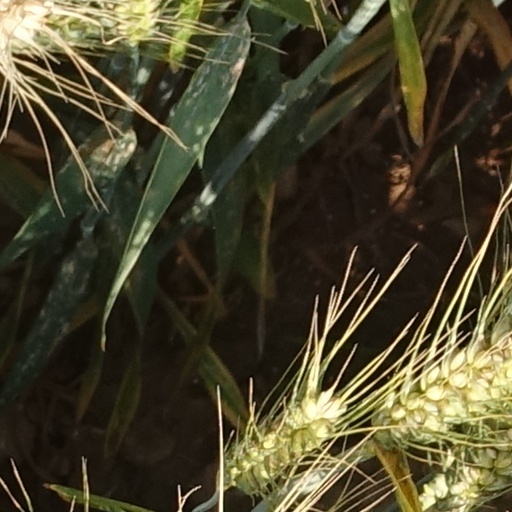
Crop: wheat